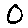
Label: 0